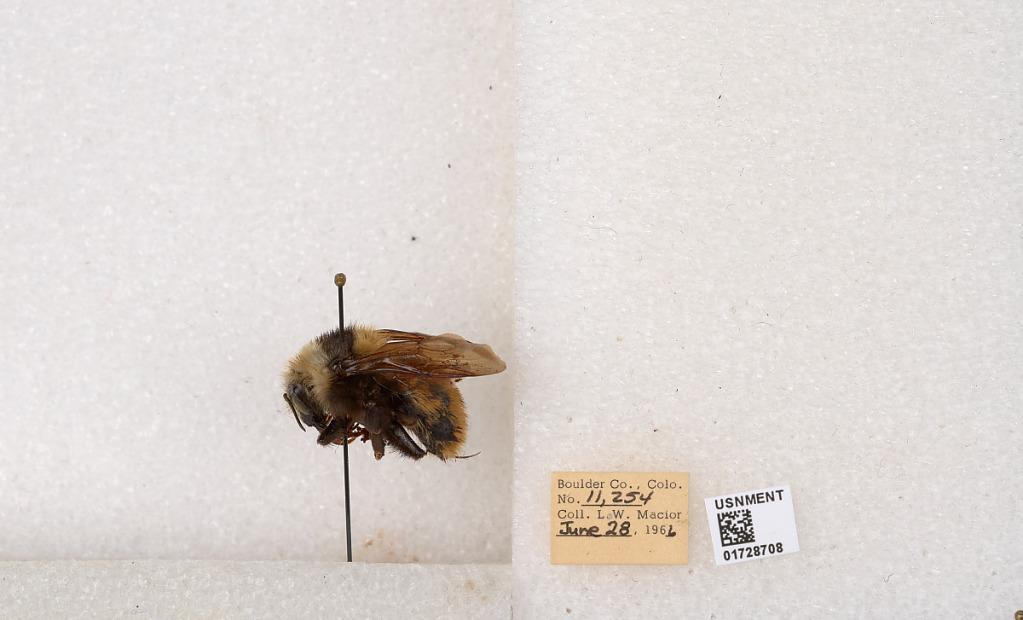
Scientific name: Bombus appositus Cresson
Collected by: L. Macior
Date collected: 1966-6-28
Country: United States
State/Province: Colorado
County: Boulder
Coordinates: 40.0925, -105.358